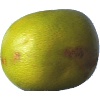
Label: Pomelo Sweetie 1